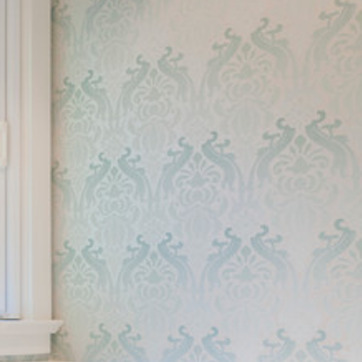
Material: wallpaper